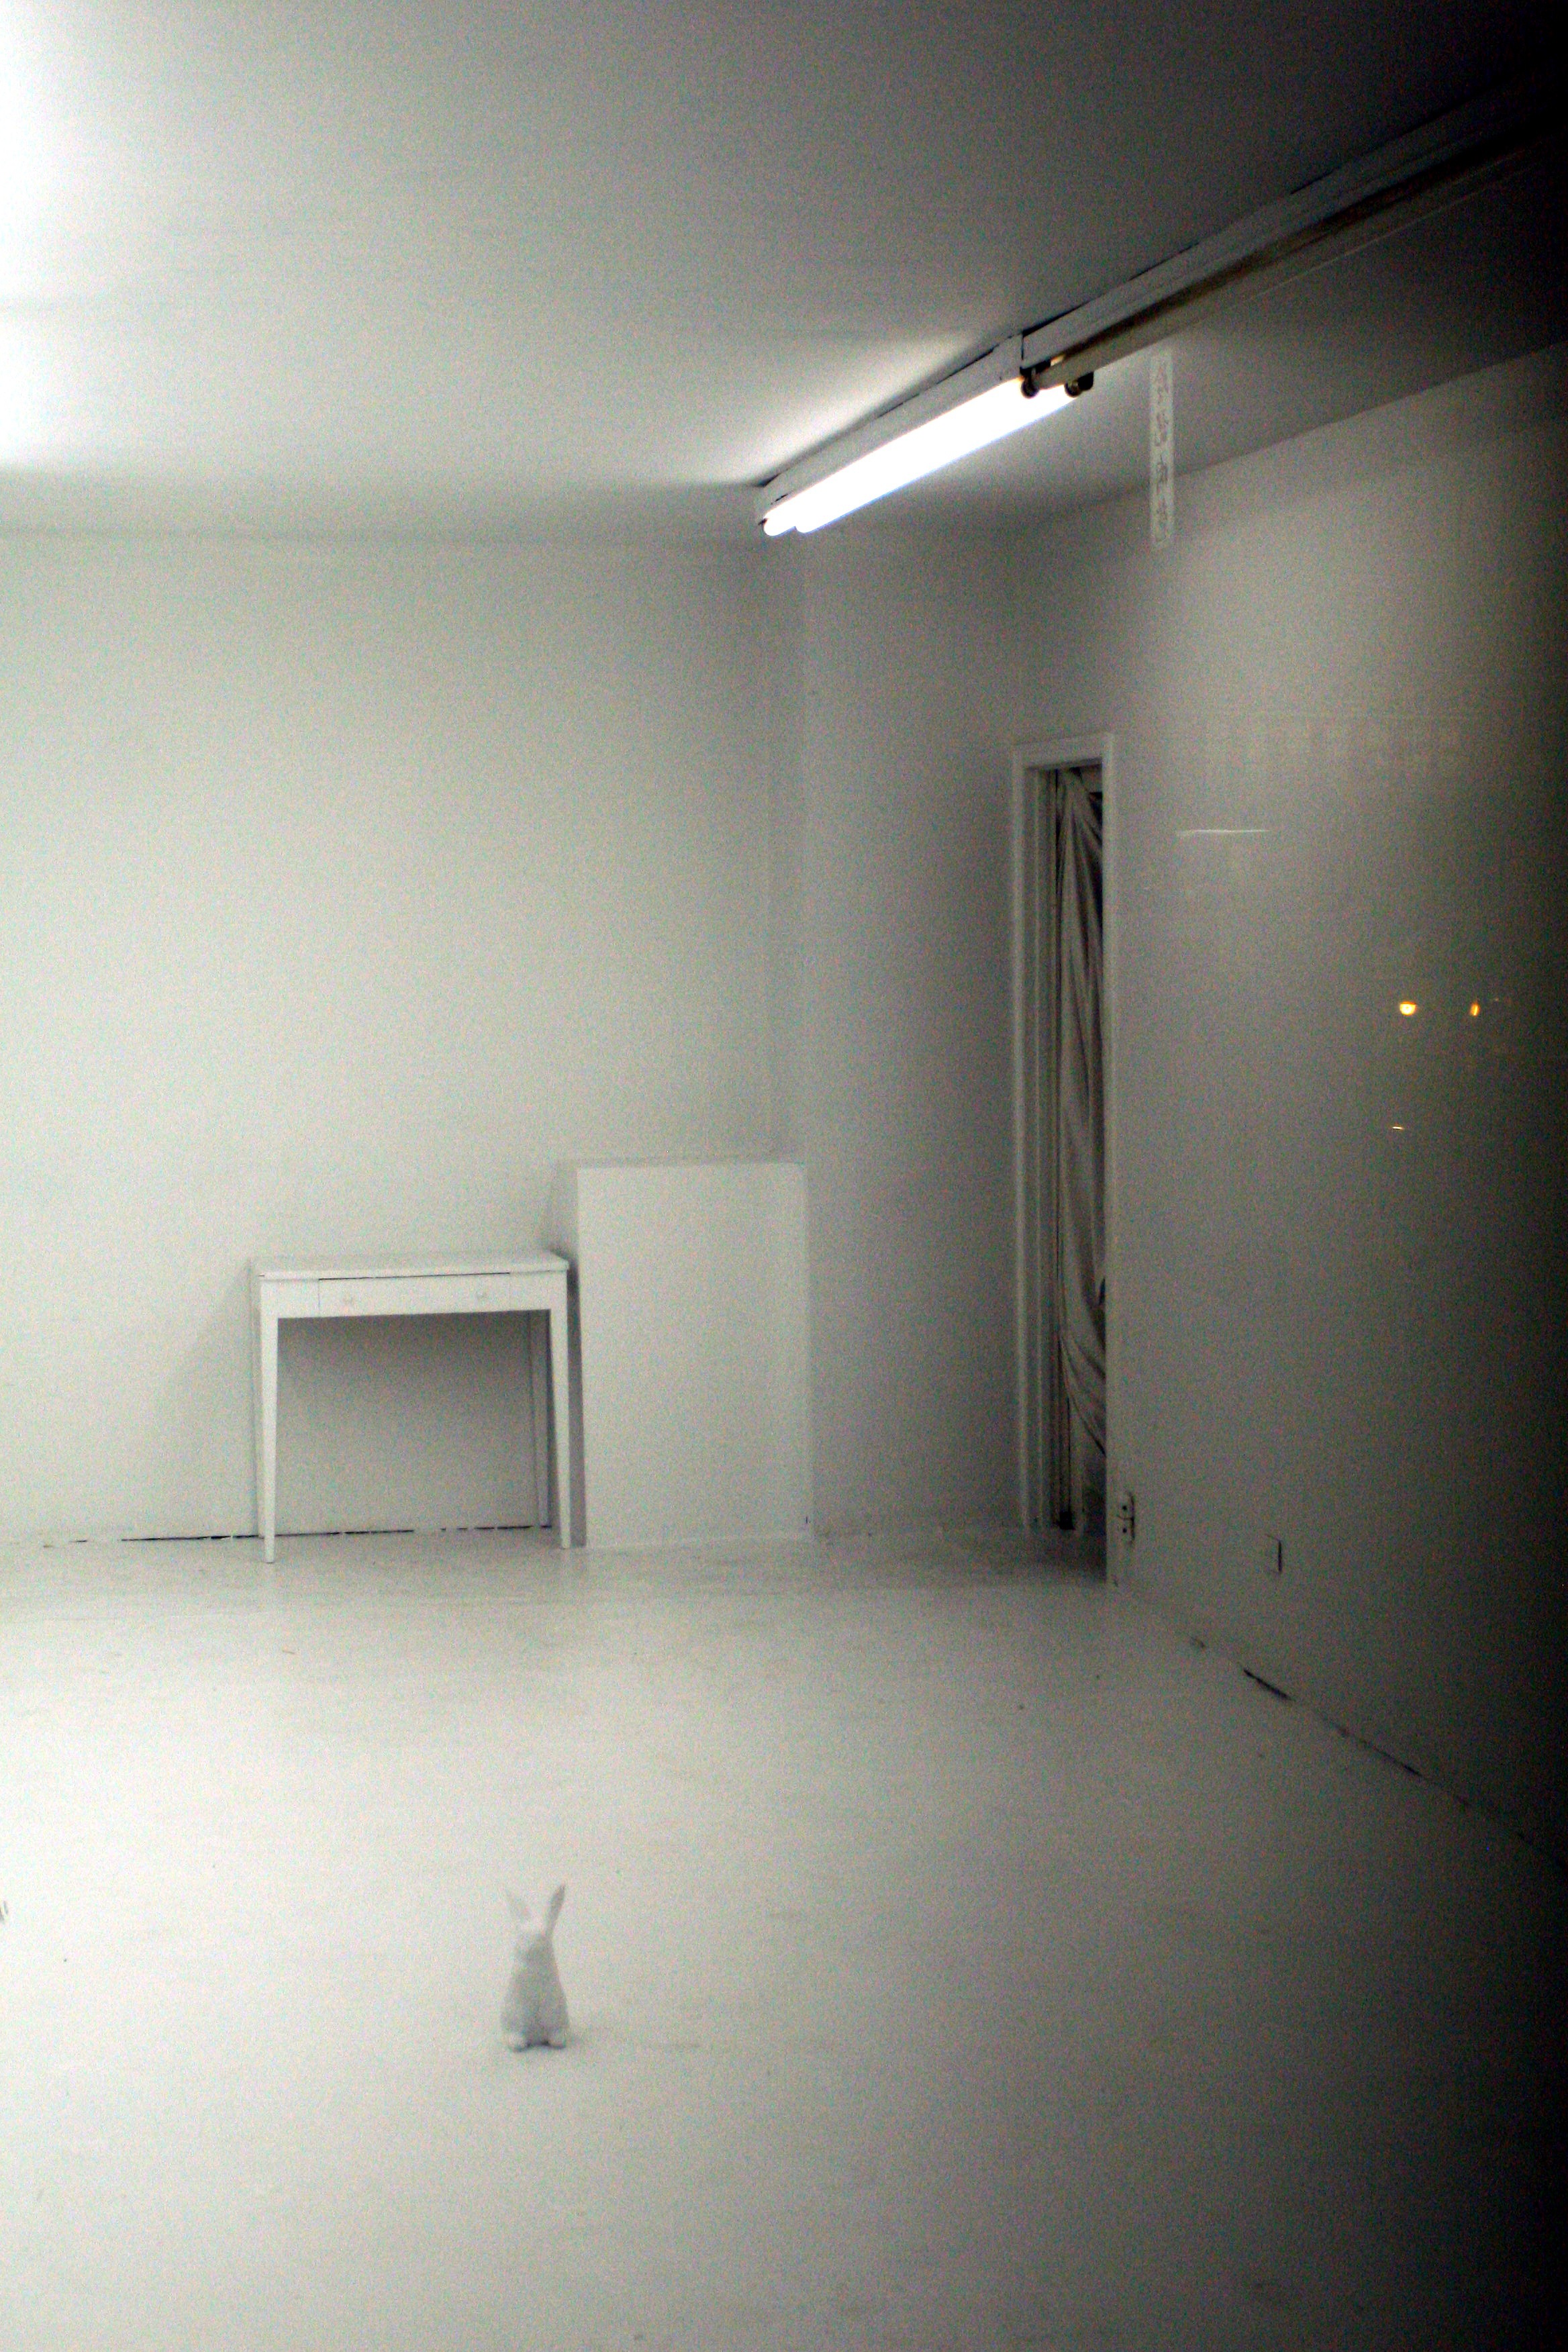
white, house, floor, hall, property, room, lighting, interior design, design